Book of Habakkuk

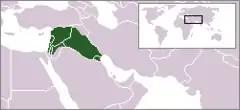
The Neo-Babylonian Empire c. 600 BC

It is unknown when Habakkuk lived and preached, but the reference to the rise and advance of the Neo-Babylonian Empire in 1:6–11 places him in the middle to last quarter of the 7th century BC. One possible period might be during the reign of Jehoiakim, from 609 to 598 BC. The Neo-Babylonian Empire was growing in power in this period. The Babylonians marched against Jerusalem in 598 BC. Jehoiakim died while the Babylonians marched towards Jerusalem, and Jehoiakim's eighteen-year-old son Jeconiah assumed the throne. Upon the Babylonians' arrival, Jehoiachin and his advisors quickly surrendered Jerusalem and Zedekiah was appointed as a puppet king. With the transition of rulers and the young age and inexperience of Jehoiachin, they could not stand against the Babylonian forces. There is a sense of an intimate knowledge of the Babylonian brutality in 1:12–17.